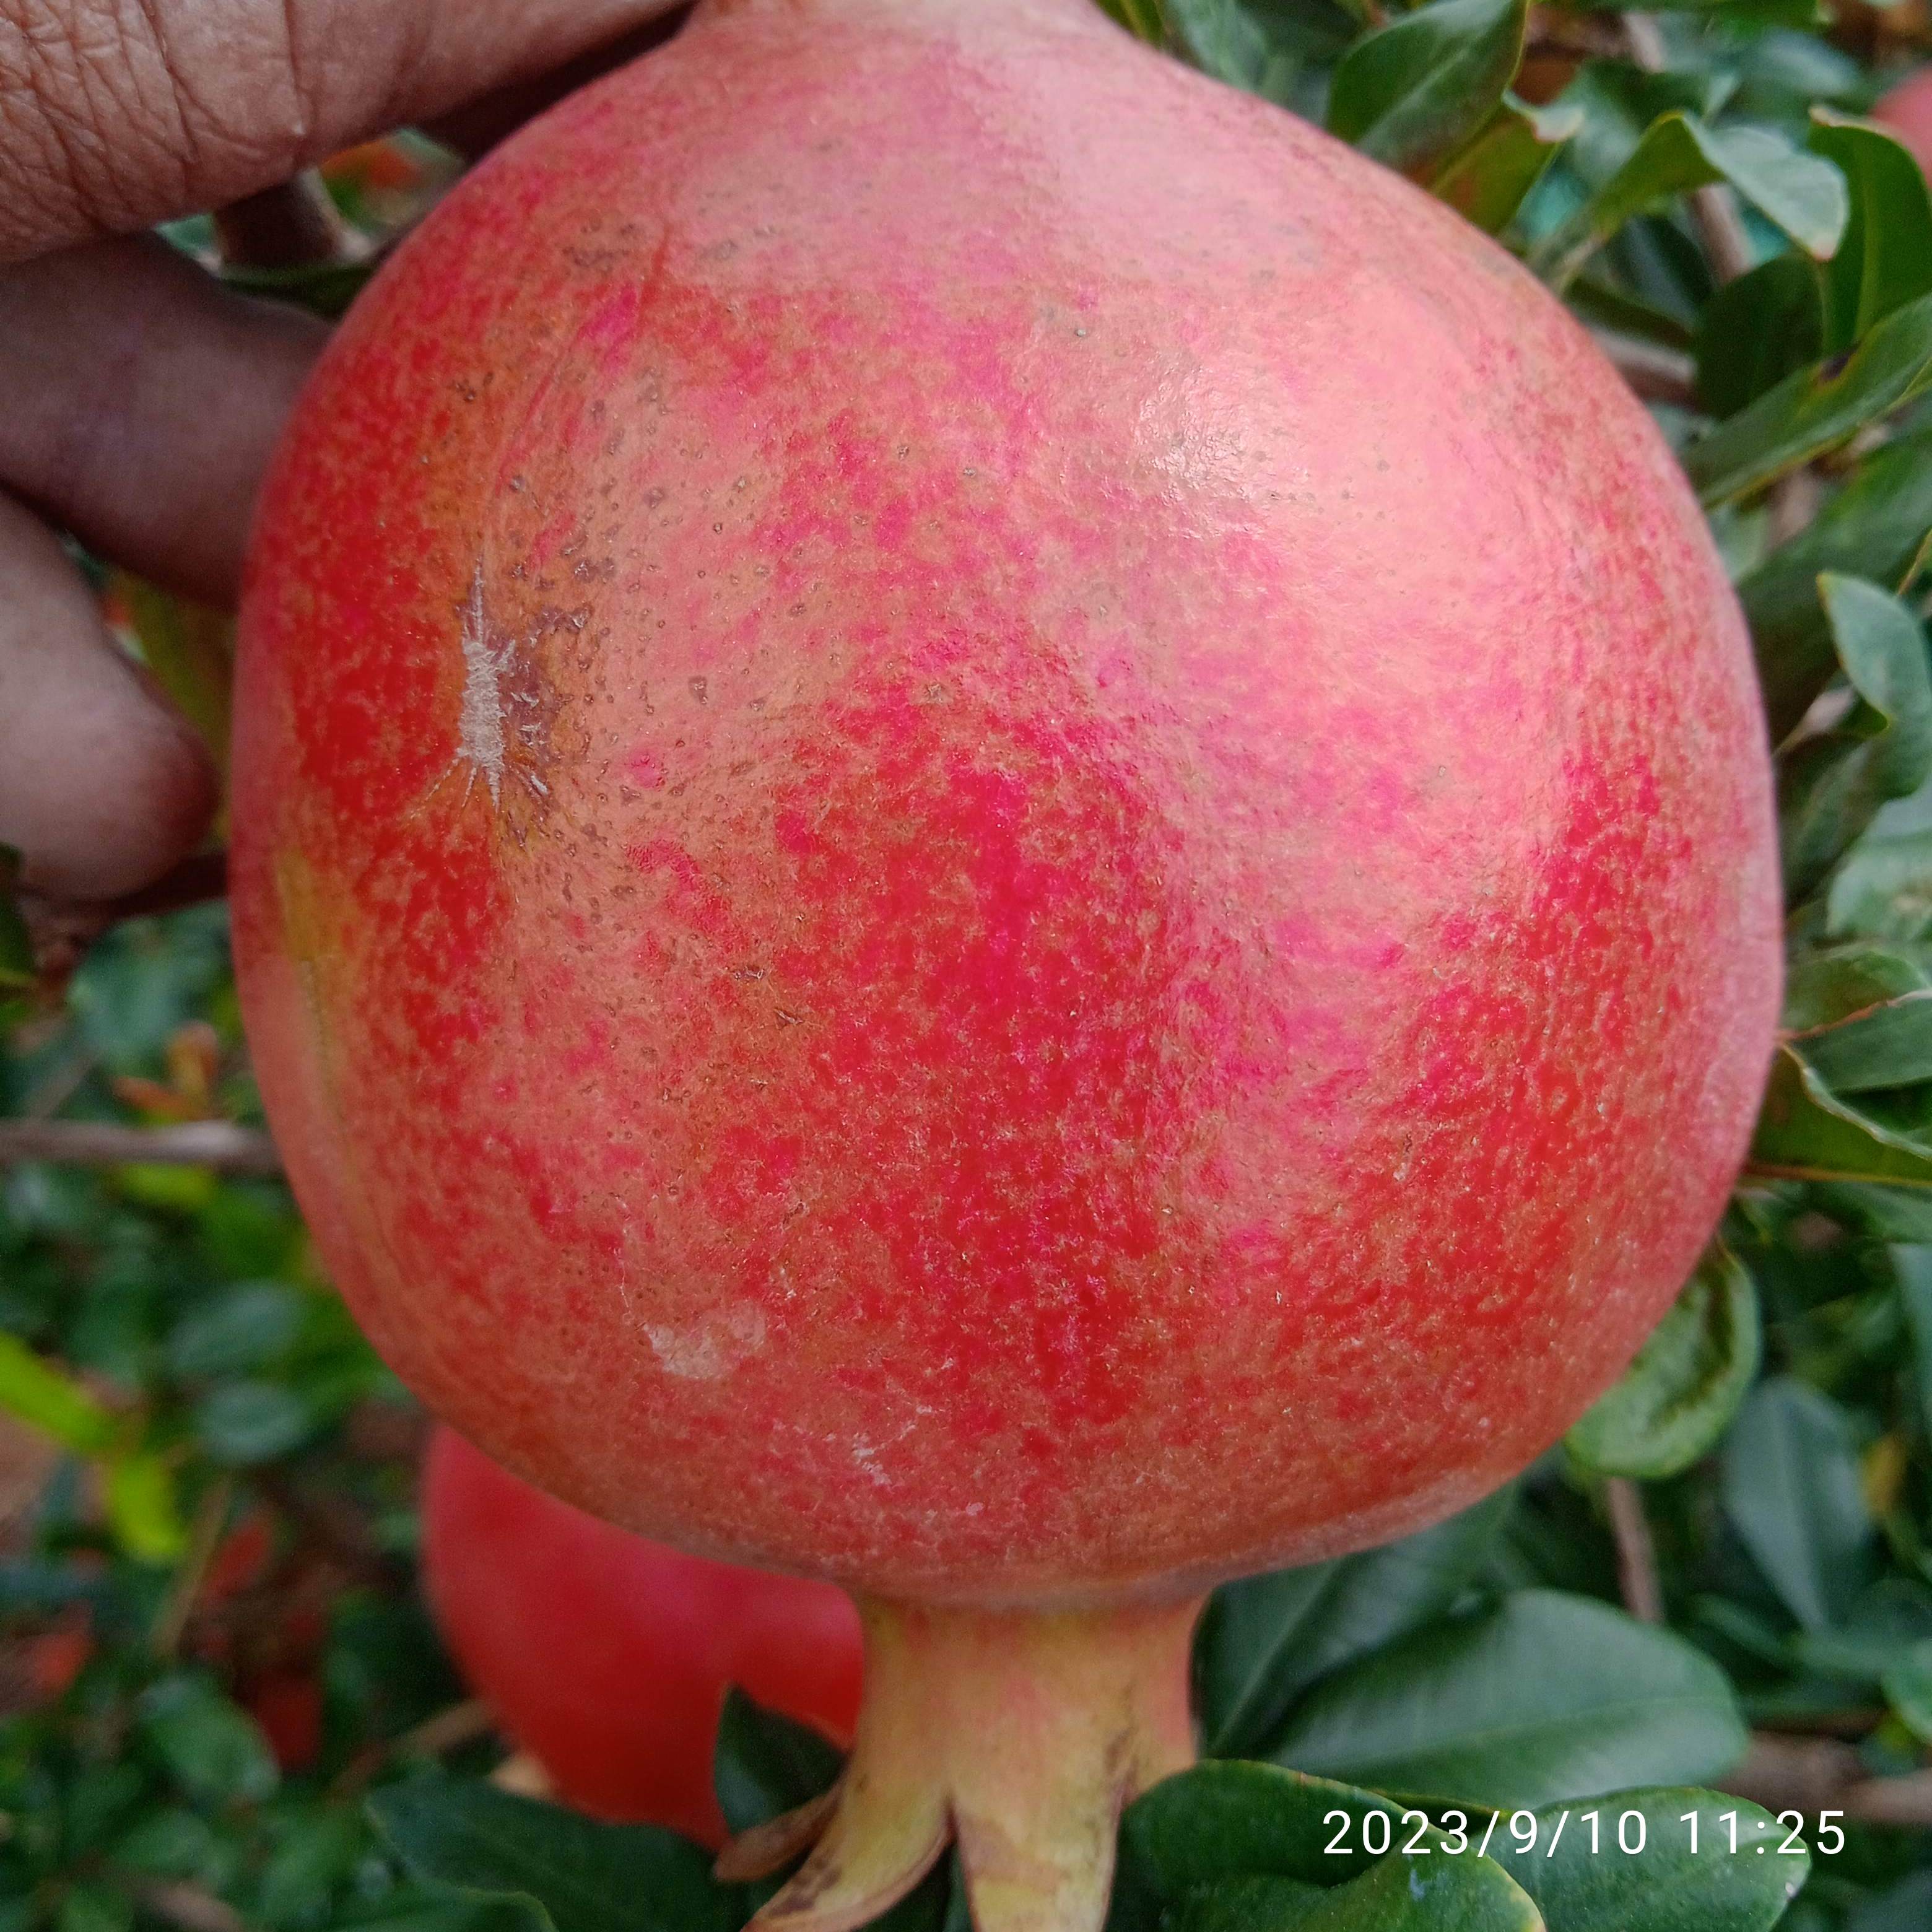
Label: Healthy